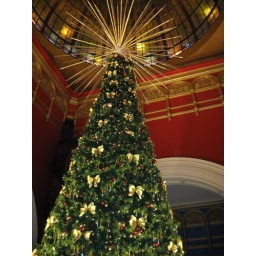
Christmas tree in the Queen Victoria Building, Sydney. Top floor section of tree.